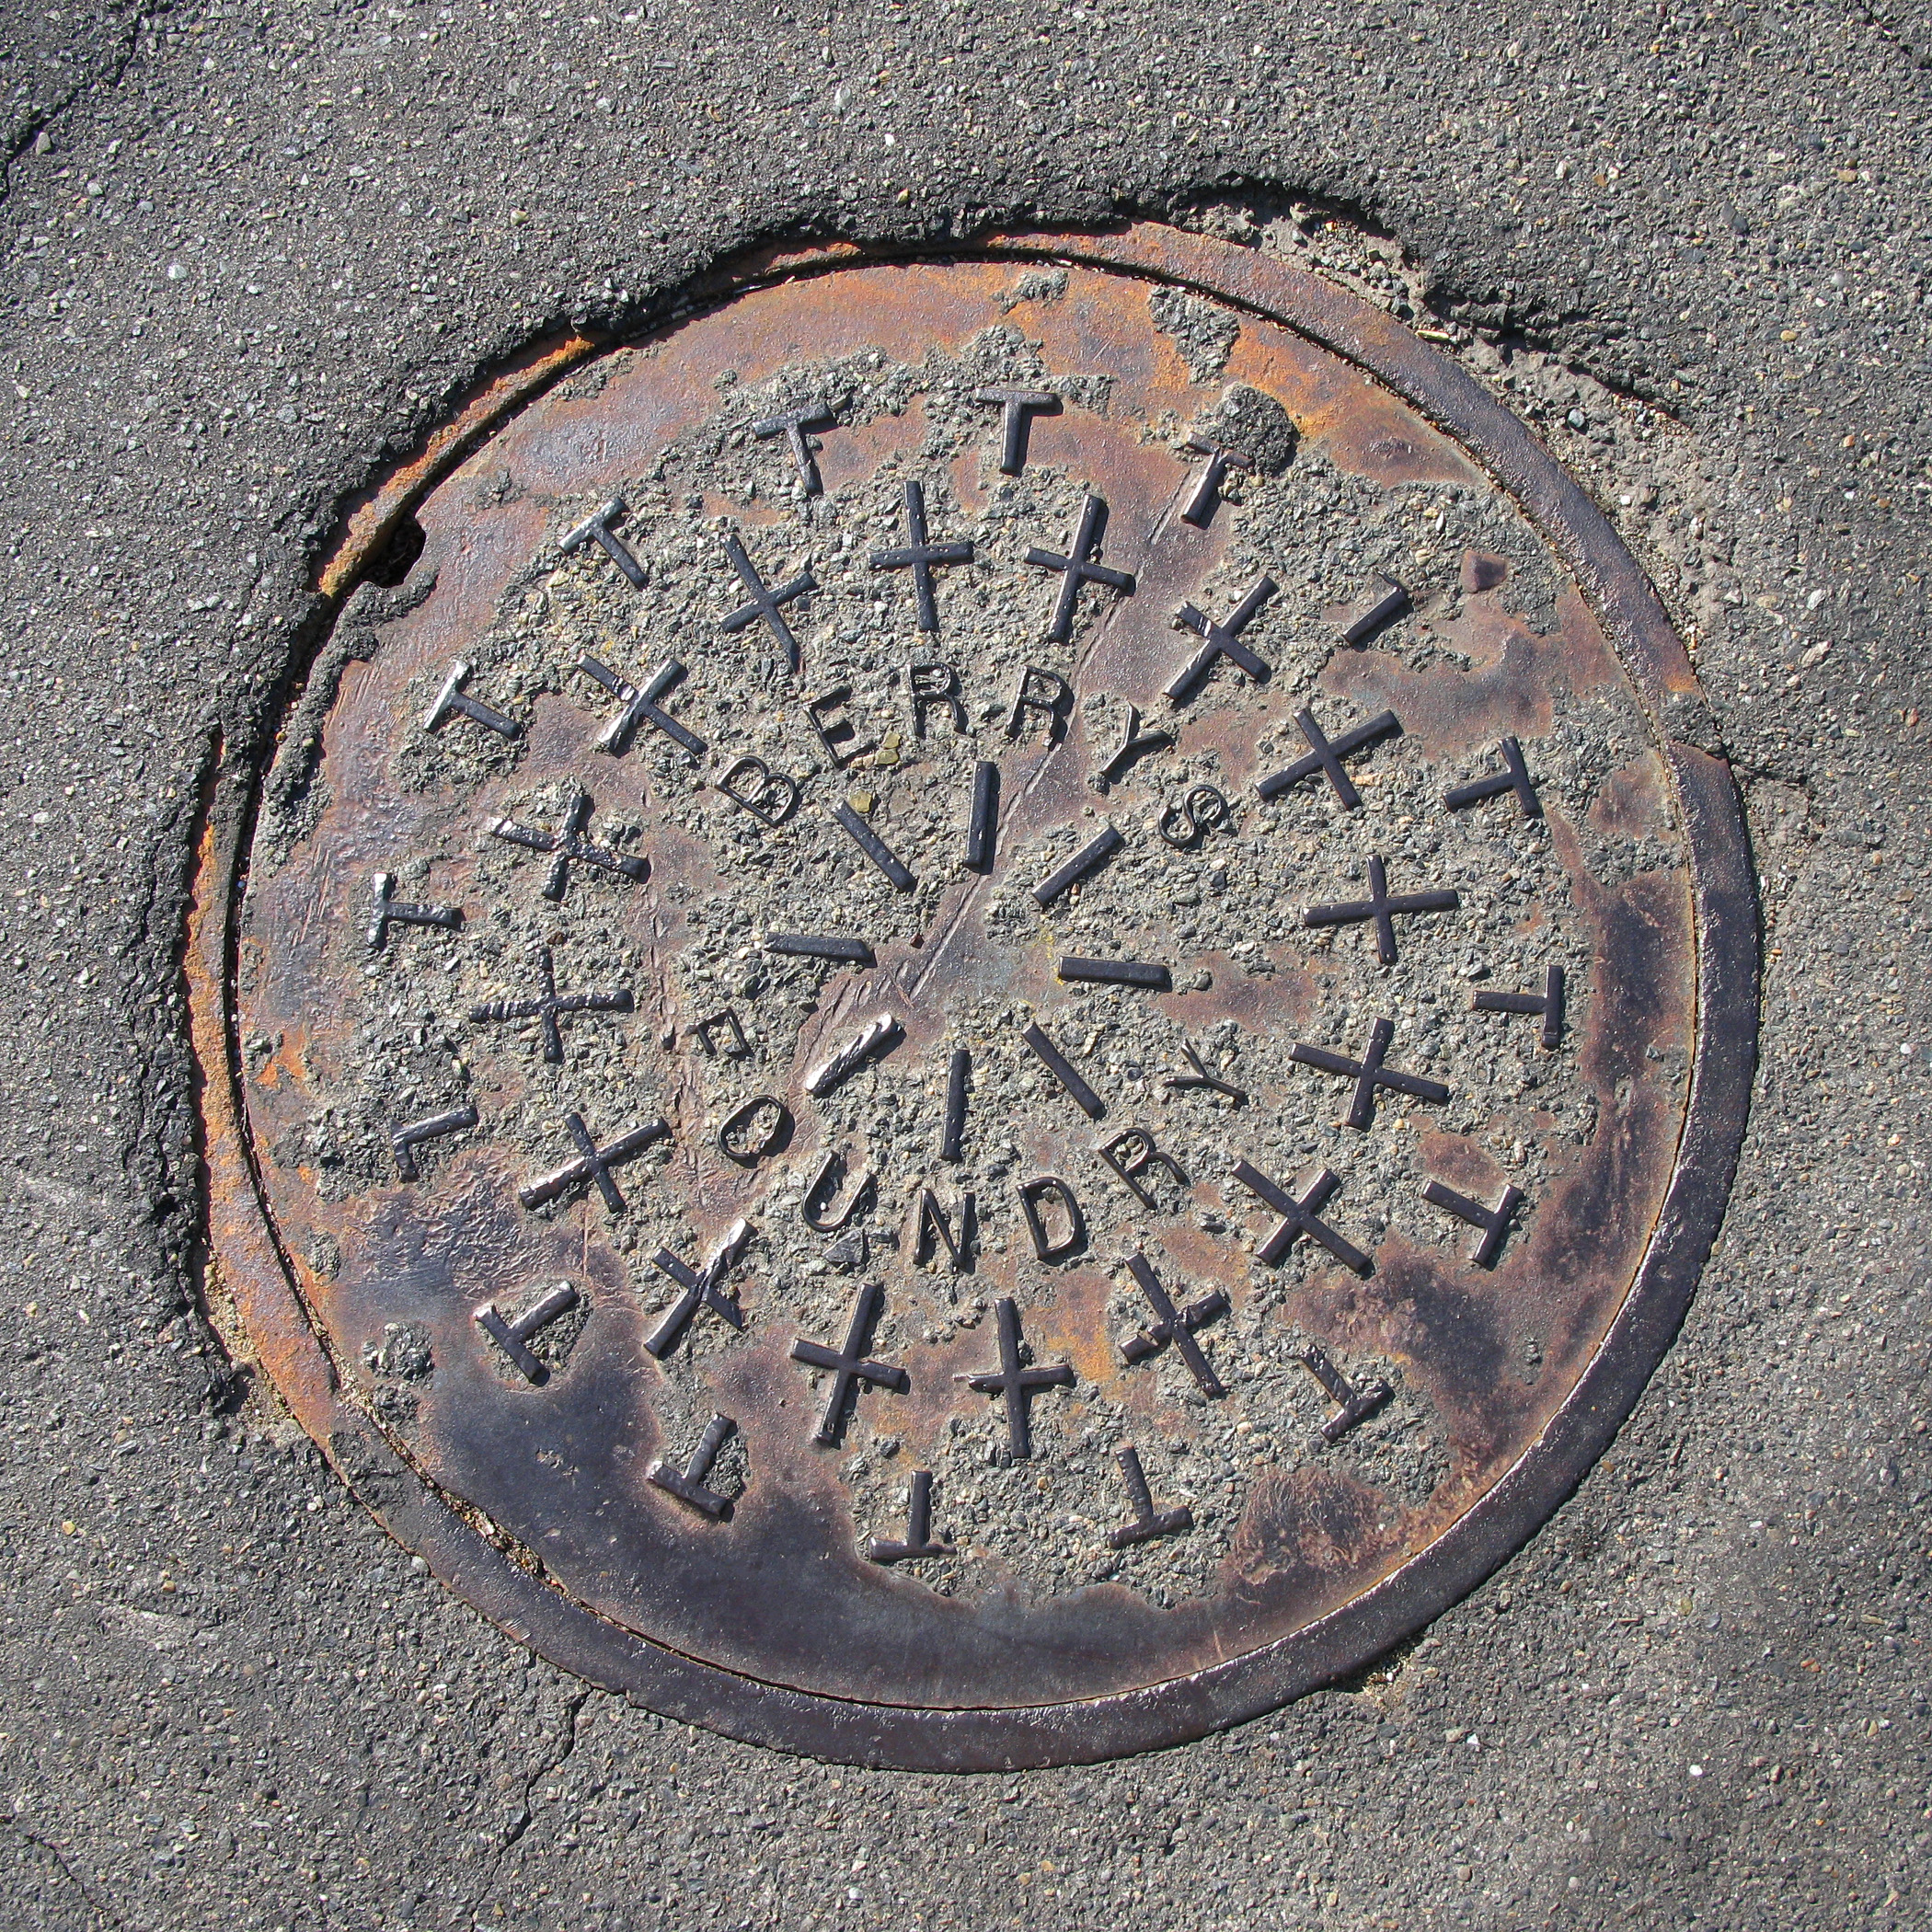
street, soil, circle, manhole, iron, shape, road surface, manhole cover, man made object, ancient history, measuring instrument